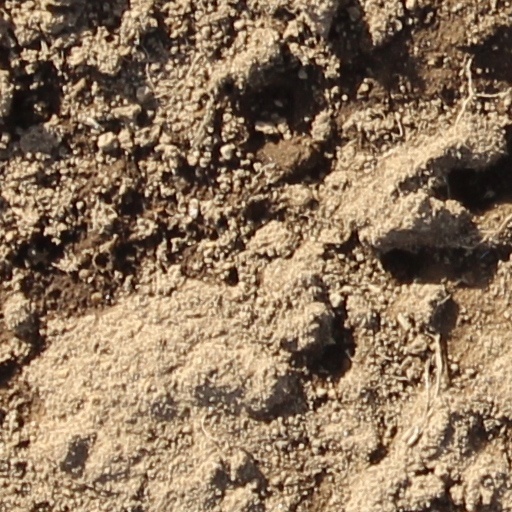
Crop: wheat